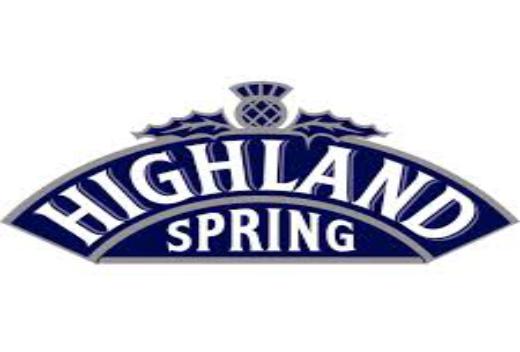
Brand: Highland Spring
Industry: Food